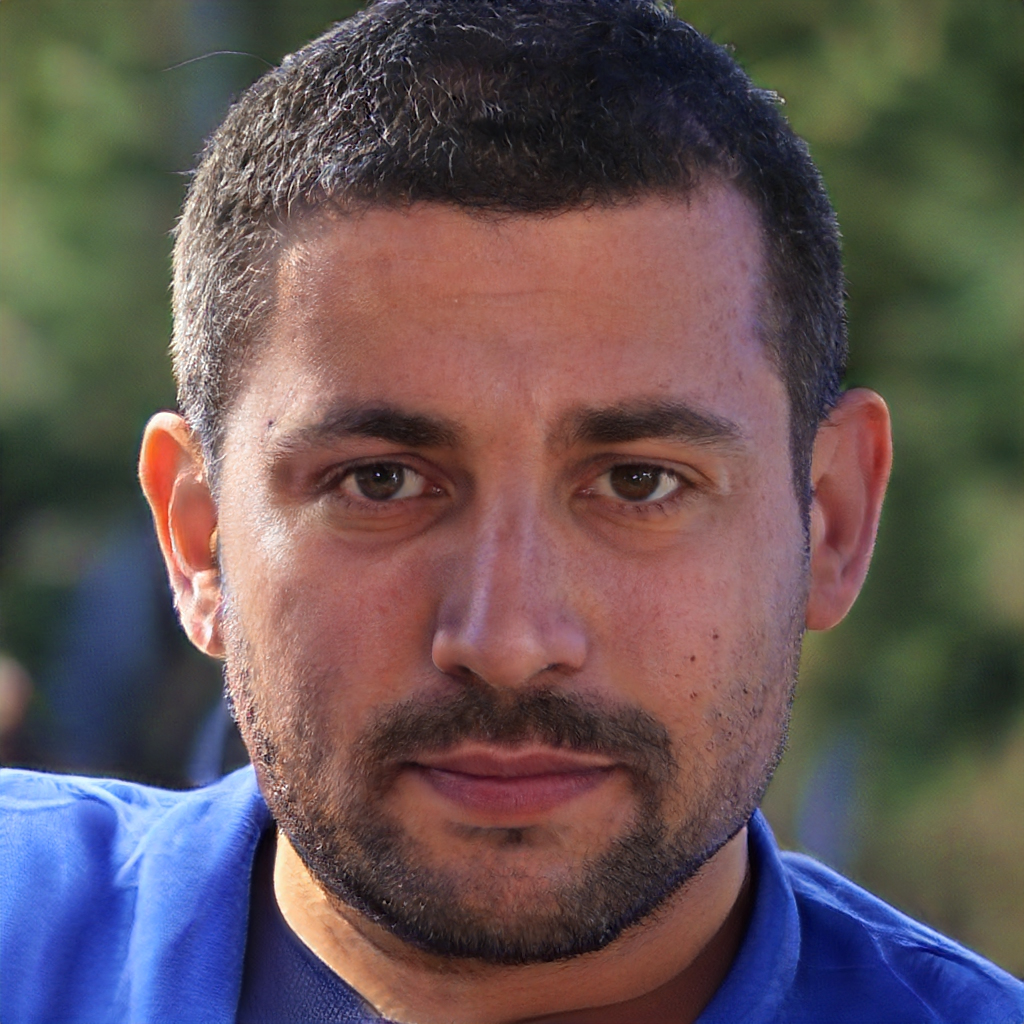
Gender: Male